Treatment of women by the Taliban

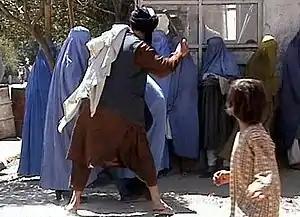
A member of the Taliban's religious police beating an Afghan woman in Kabul on 26 August 2001. The footage was filmed by the Revolutionary Association of the Women of Afghanistan.

Punishments were often carried out publicly, either as formal spectacles held in sports stadiums or town squares or spontaneous street beatings. Civilians lived in fear of harsh penalties as there was little mercy; anyone caught breaking decrees were often treated with extreme violence. Examples include: